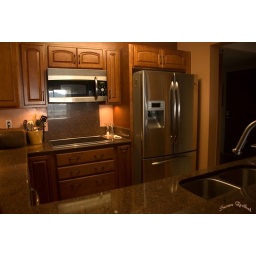
The view from our front window (next photo) is reflected in the microwave and backsplash.